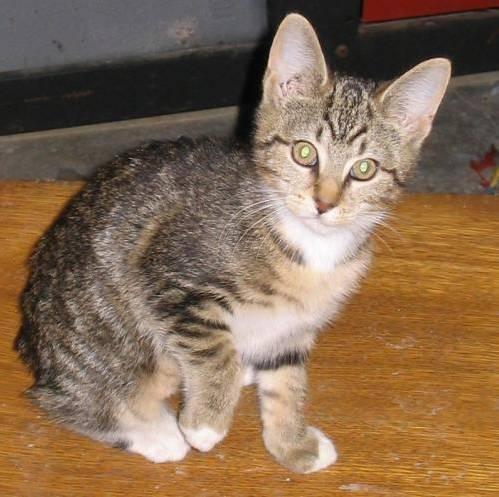
cat